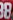
Number: 8